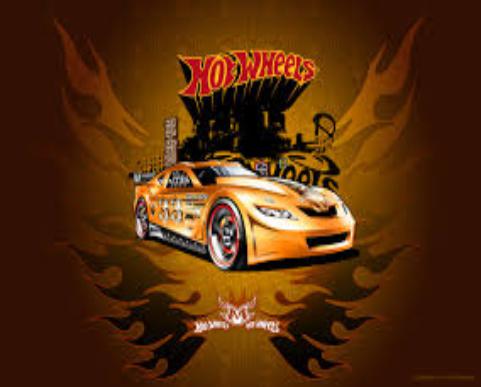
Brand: Hot Wheels
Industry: Leisure